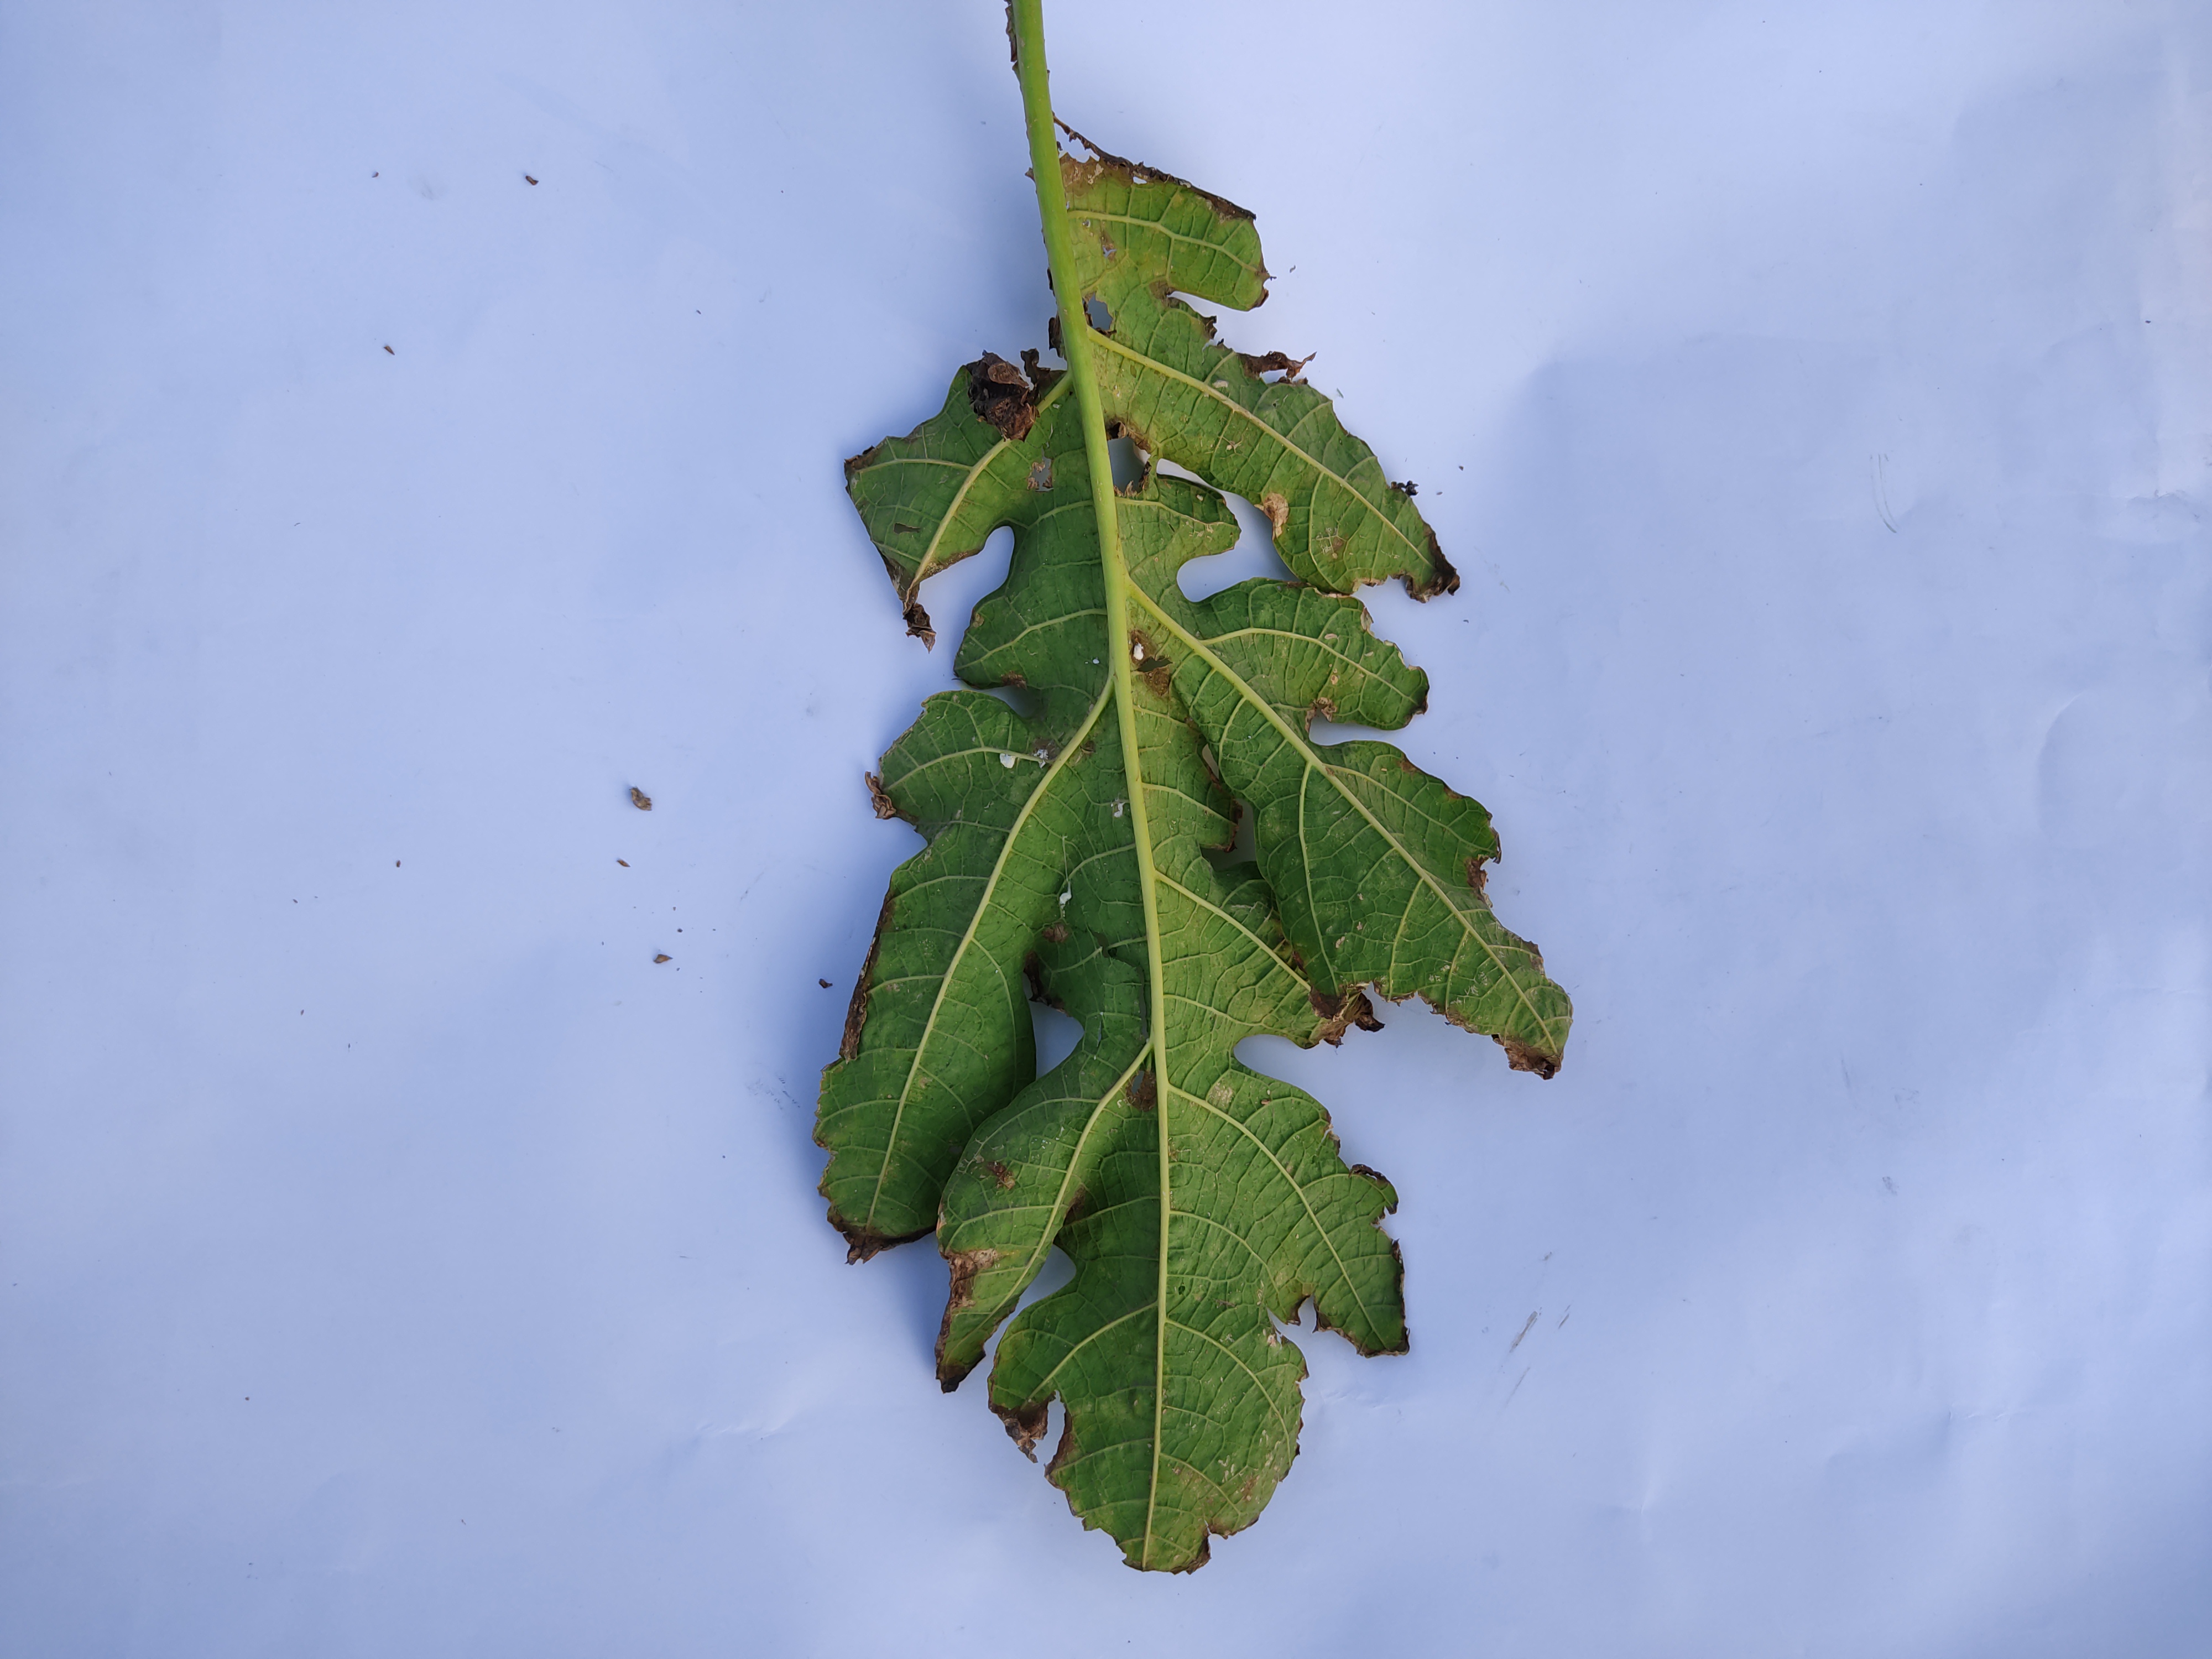
Label: Mite Disease